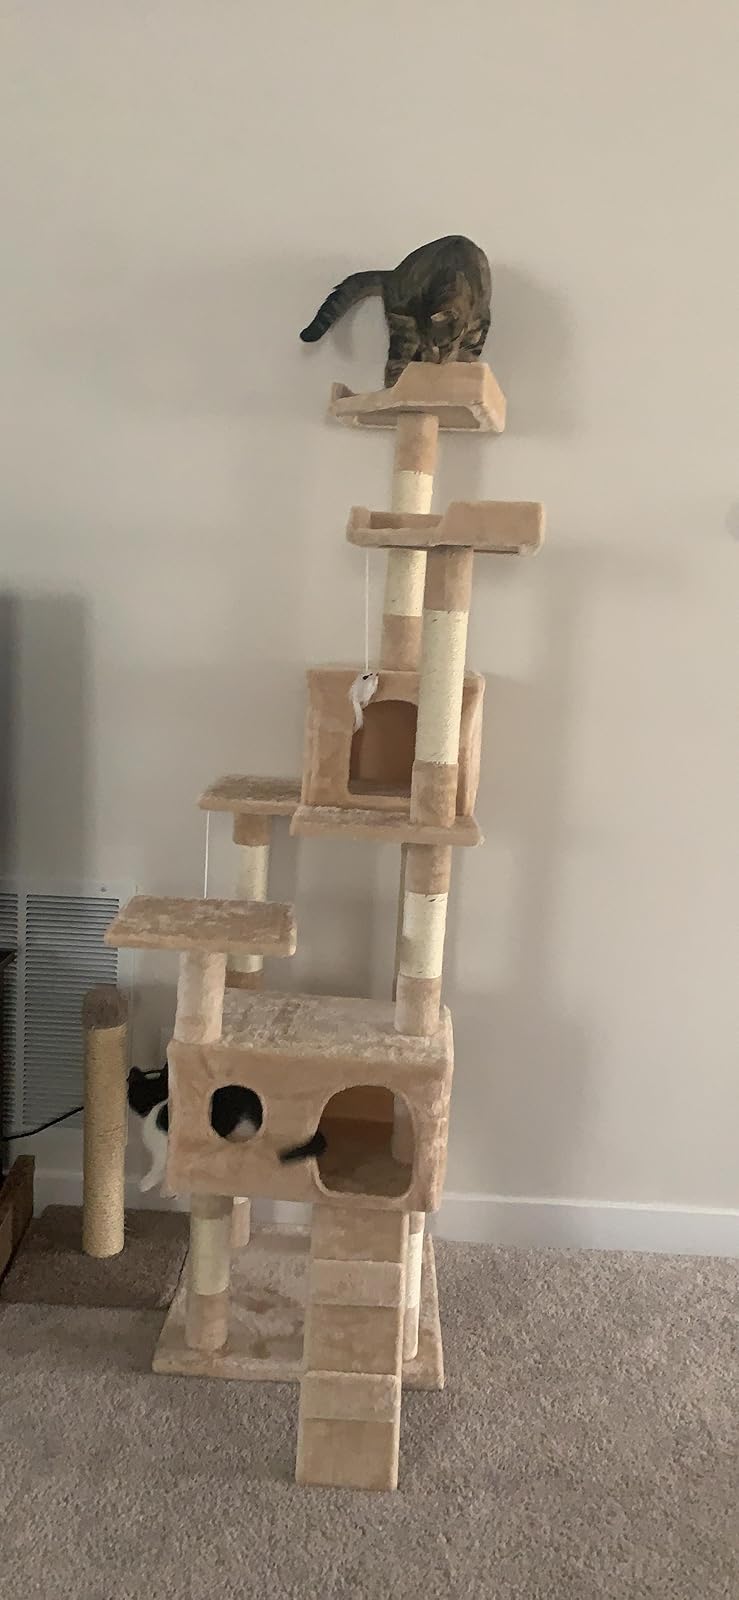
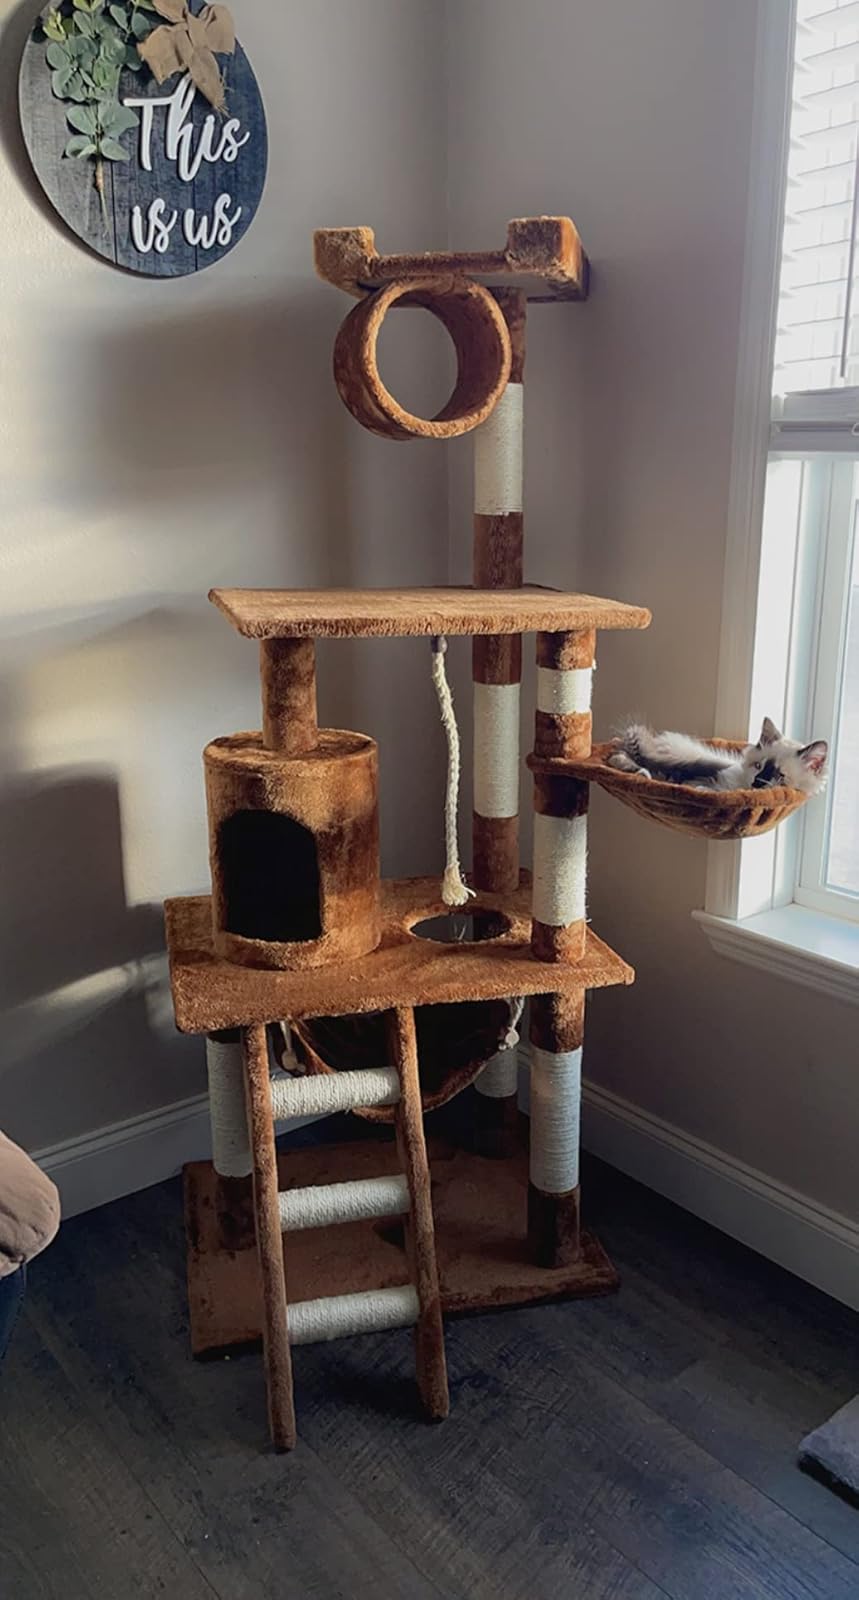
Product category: items_cat tree
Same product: no